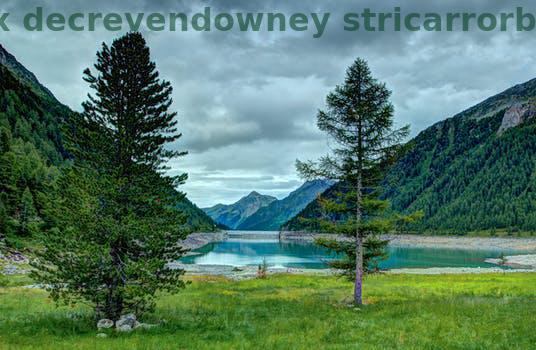
Label: Watermark